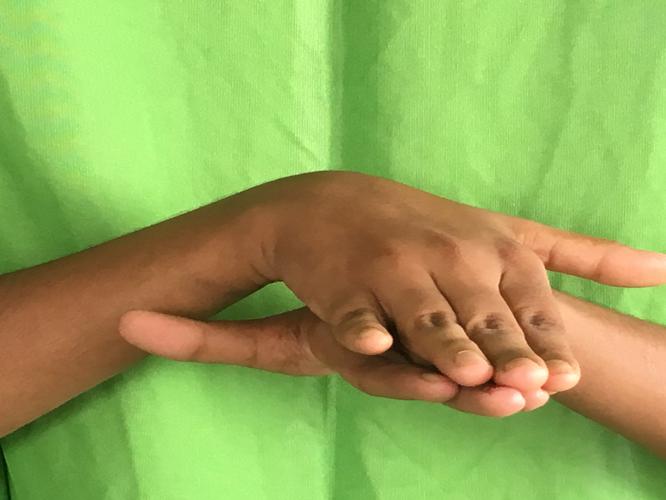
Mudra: Matsya
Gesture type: double_hand